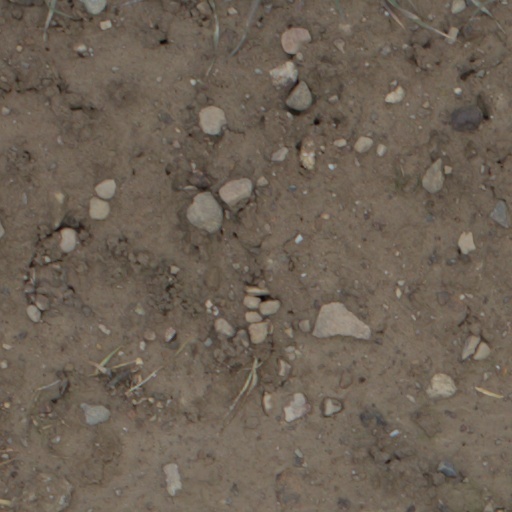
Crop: wheat